Nissan GT-R

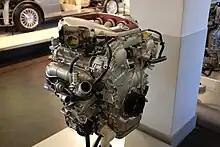
The "VR38DETT" engine

The GT-R is powered by the "VR38DETT" engine, a 60° degree DOHC V6 engine – which is shorter than other V6 engines and benefits weight distribution. The engine is based on the VQ engine, but thoroughly modified to improve performance and suit the car. It featured the innovative hybrid wet/dry-sump pressurized lubrication system, controlled thermostatically to withstand high g-force and closed-deck construction increase stiffness. Cast iron cylinder liners are replaced by a 0.15 mm (0.0059 in) layer of plasma transferred wire arc sprayed cylinder bores, reducing friction for the piston rings to slide on when the piston moves up and down during the power cycle. Two parallel Ishikawajima-Harima (IHI) turbochargers provide forced induction, boosting more than 0.7bar and its turbine housing is integrated into the exhaust manifolds to minimize lag, decrease weight and improve vehicle balance. The engine was originally rated at a manufacturer-claimed engine output of at 6,400rpm and of torque at 3,2005,200rpm, making it the most powerful engine fitted to a Japanese production vehicle at the time. The engine is compliant with California Air Resources Board Ultra Low Emission Vehicle (ULEV) standards. It features 24 valves controlled by dual overhead camshafts (2 per cylinder head) with intake only variable valve timing. The engine also has a feedback control system which changes air fuel ratio depending on the engine load which reduces fuel consumption. Fully equipped with catalytic converters, turbochargers, engine accessories, front differential assembly and turbo outlet pipes, the engine weighs 276 kg (608 lb). Notable features of the "VR38DETT" include: